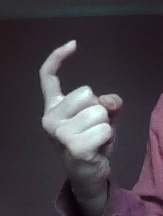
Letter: ra